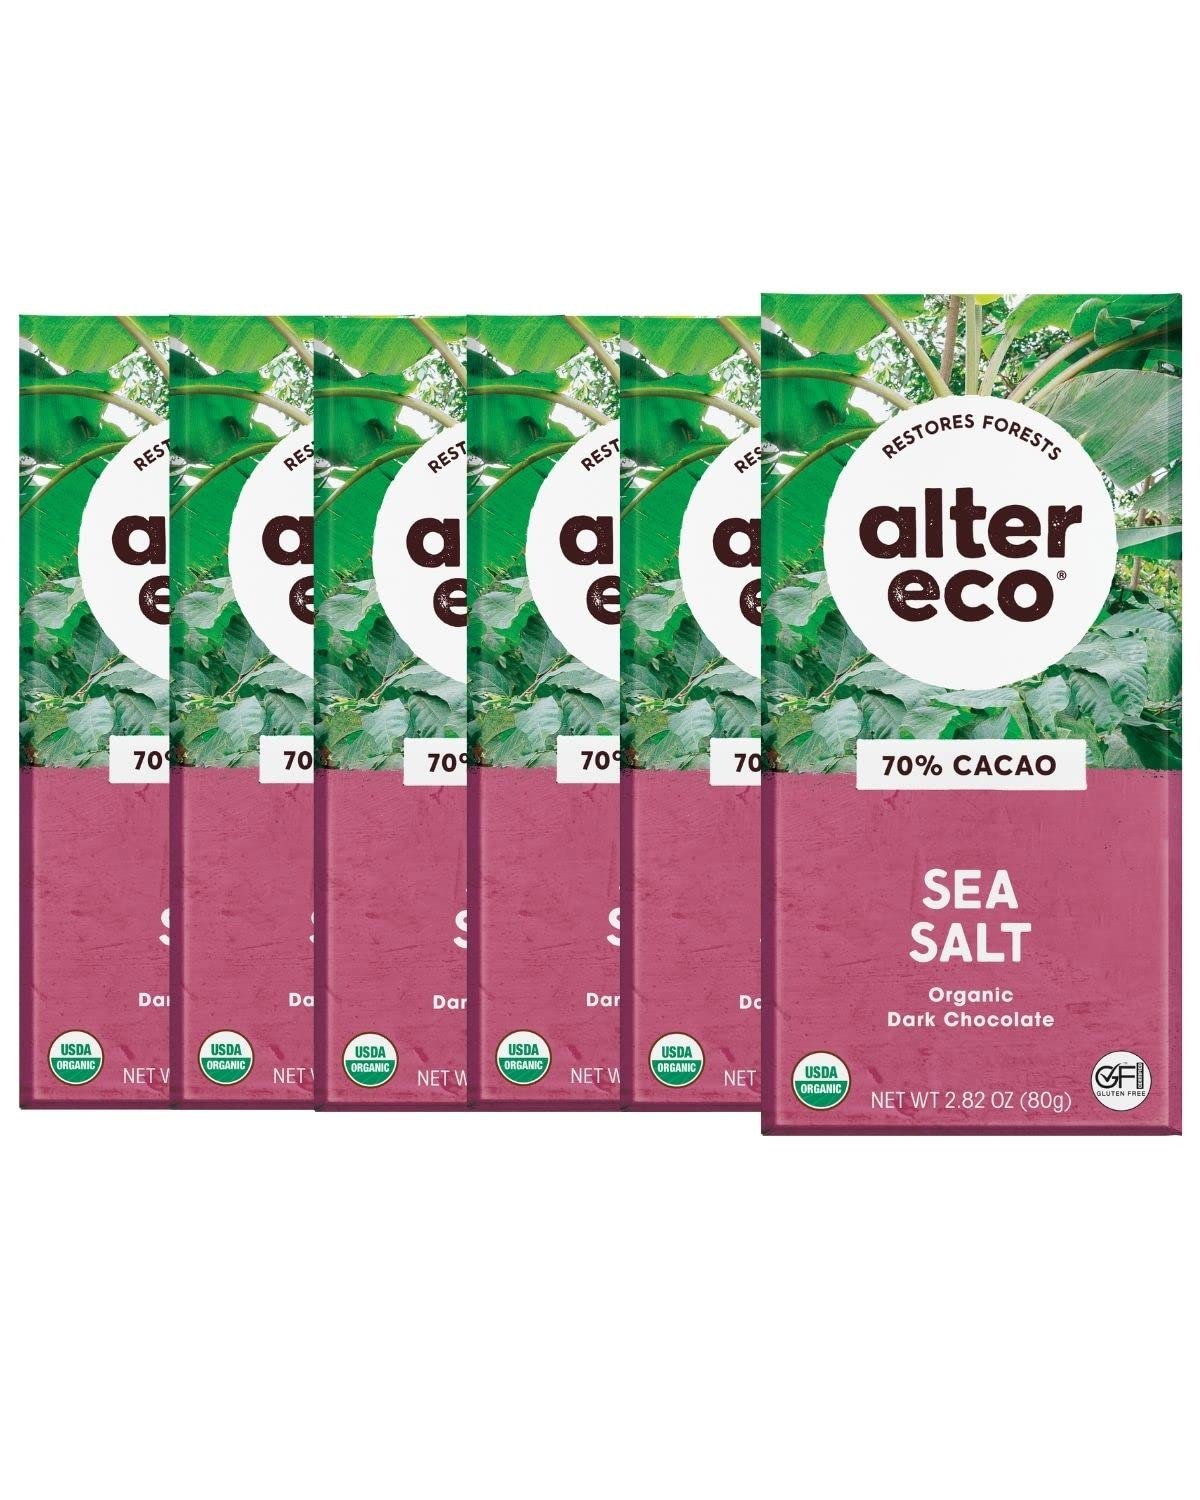
Item Name: Alter Eco | Dark Chocolate Bars | Pure Dark Cocoa, Fair Trade, Organic, Non-GMO, Gluten Free (6-Pack Dark Sea Salt)
Bullet Point 1: THIS IS A PACK OF 6 DELICIOUS DARK CHOCOLATE BARS - 70% PURE DARK COCOA - Our smooth, Swiss-crafted dark chocolate meets its match with a generous stirring of fleur de sel de Guerande, the world's most coveted sea salt. Hand harvested from Brittany's ancient salt villages, this adds a subtle, mouth-watering crunch to the depth and maltiness of Ecuadorian cacao. Every bite is the perfect balance of salty and darkly sweet, confirming there's nothing better than when the two come together.
Bullet Point 2: FAIR TRADE CHOCOLATE - We ensure that farmers have been paid a price that enables sustainable production and living conditions, along with a premium to support the growth of the cooperatives and their communities! Our full process is made with care, so you can enjoy every bite, with a peace of mind.
Bullet Point 3: ORGANIC & NON-GMO INGREDIENTS - Certified by the USDA Organic and made with Non-GMO Ingredients! Our organic chocolate starts at the soil and is finished with FSC Certified recyclable packaging.
Bullet Point 4: CARBON NEUTRAL PRODUCT - We are Climate Neutral Certified, offsetting 100% of our carbon emissions through conservation and reforestation projects.
Bullet Point 5: A NAME YOU CAN TRUST: Since 2005, Alter Eco has been a trusted name in delicious and eco-friendly snack foods. Because we use all natural, organic ingredients in our chocolate, it is more susceptible to melting when shipped to warmer locations.
Product Description: 70% PURE DARK COCOA - Our smooth, Swiss-crafted dark chocolate meets its match with a generous stirring of fleur de sel de GuŽrande, the world's most coveted sea salt. Hand harvested from Brittany's ancient salt villages, this culinary treasure adds a subtle, mouth-watering crunch to the depth and maltiness of Ecuadorian cacao. Every bite is the perfect balance of salty and darkly sweet, confirming there's nothing better than when the two come together.
Value: 6.0
Unit: Count

Price: 16.25